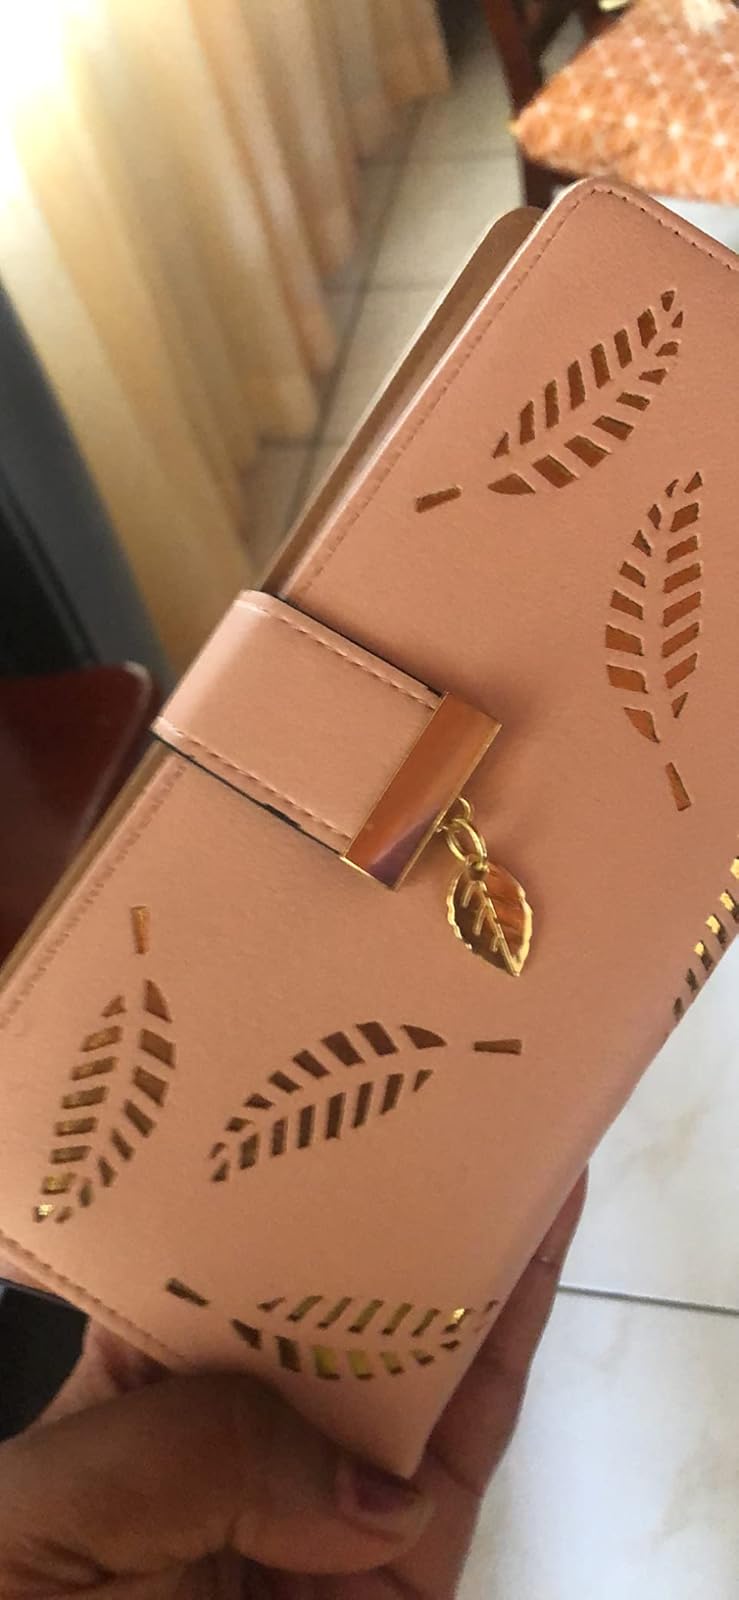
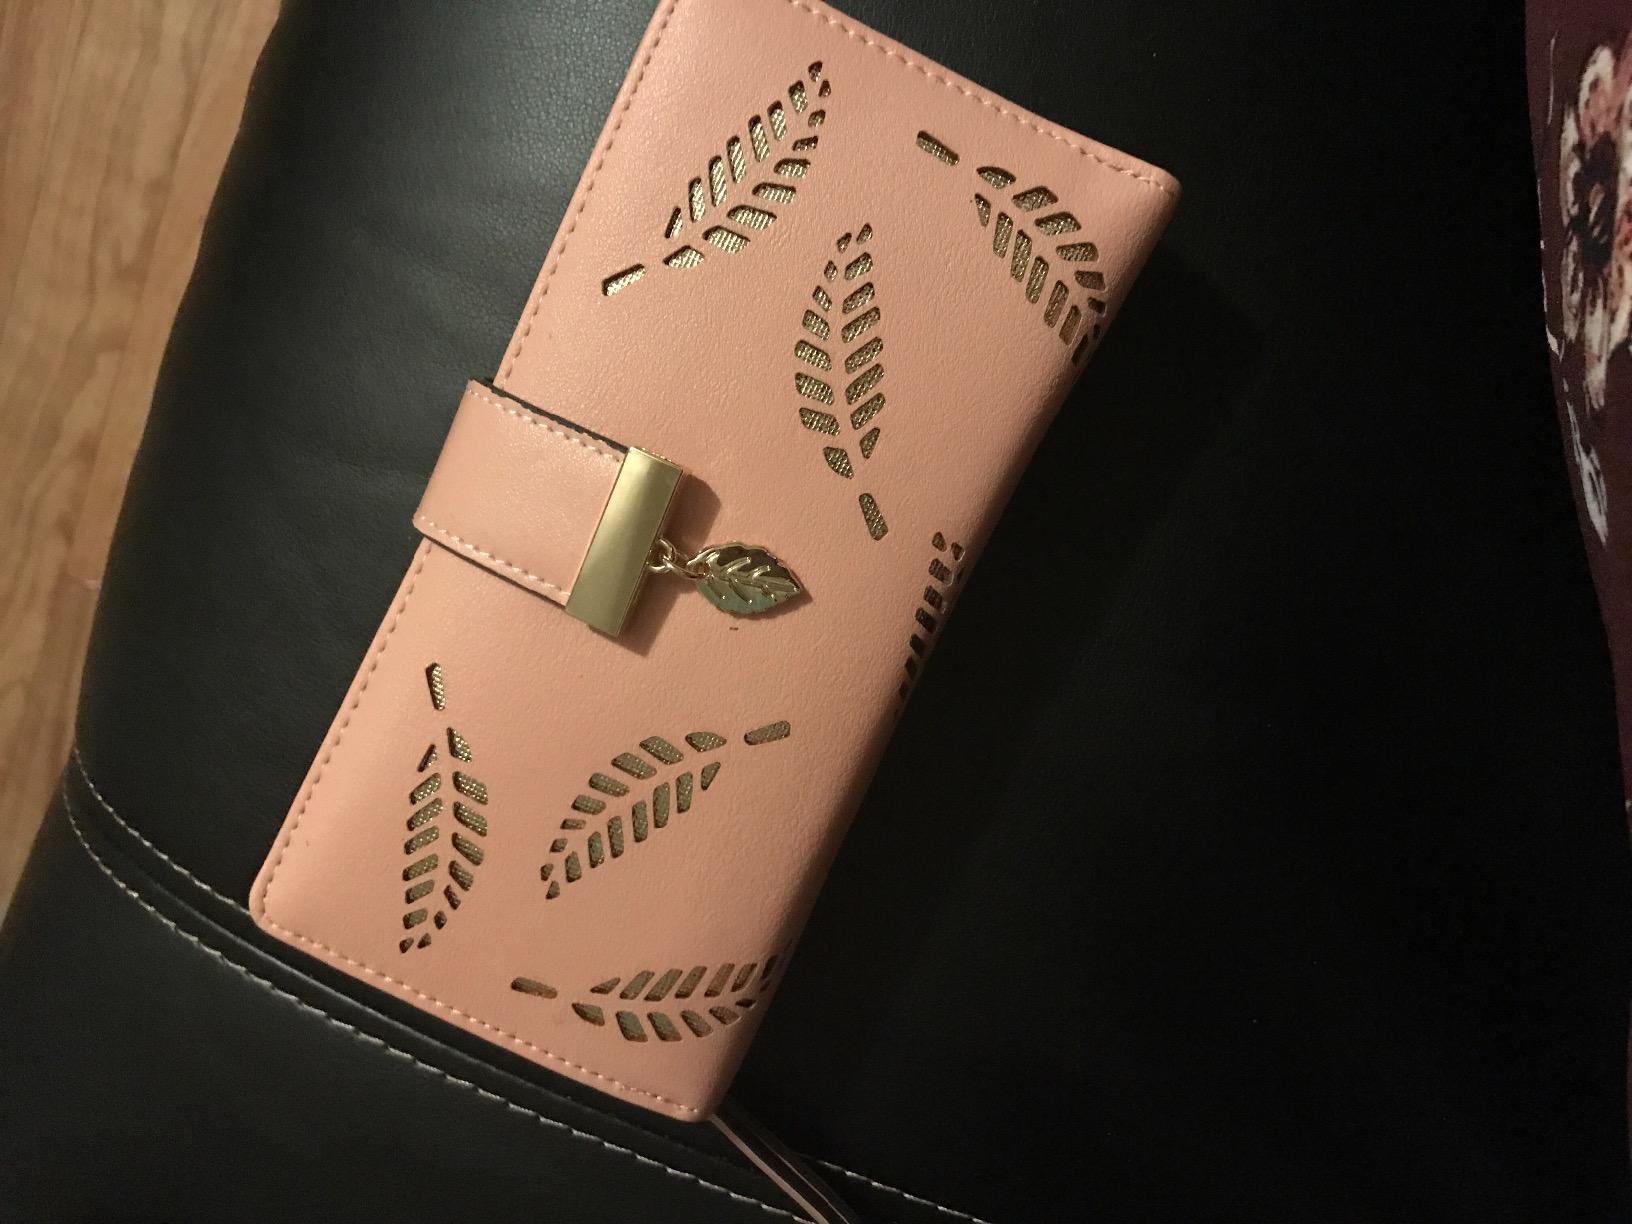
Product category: accessories_handbag
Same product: yes